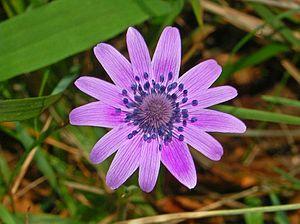
L'Anémone des jardins est une plante herbacée vivace de la famille des Ranunculaceae.